The Dark Horse Book of...

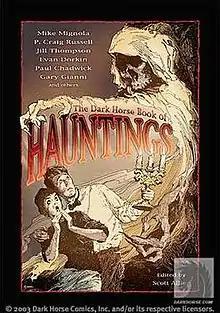
"The Dark Horse Book of Hauntings" cover by Gary Gianni

The Dark Horse Book of... was the banner title given to a series of four Dark Horse Comics one-shot hardcover comic book horror anthologies edited by Scott Allie and featuring the work of Mike Mignola and others. In 2017 Dark Horse collected all four volumes together in "The Dark Horse Book of Horror".